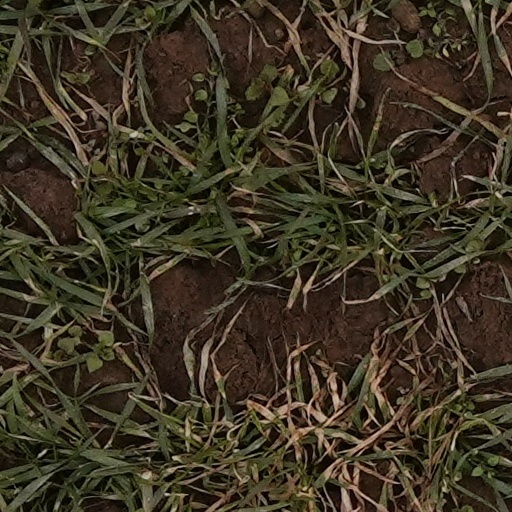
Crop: wheat